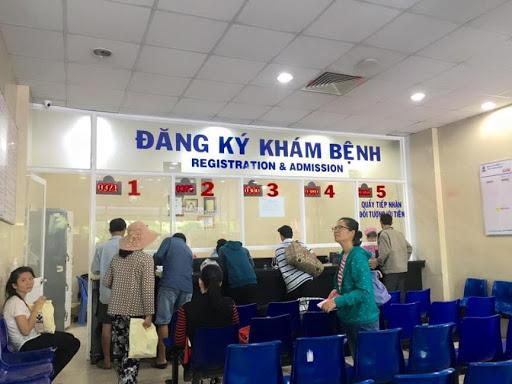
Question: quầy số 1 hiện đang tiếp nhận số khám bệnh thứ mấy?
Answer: quầy số 1 hiện đang tiếp nhận số 371